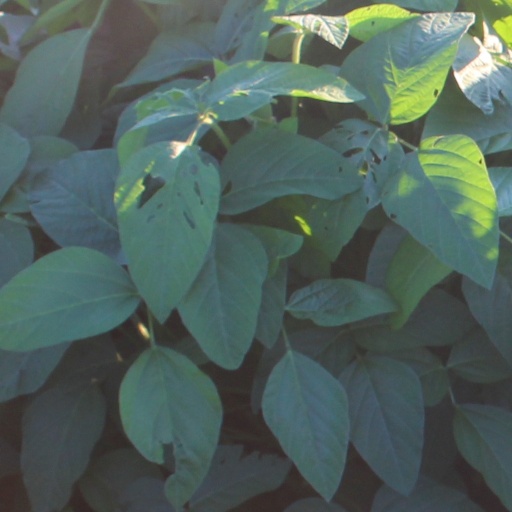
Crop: soybean